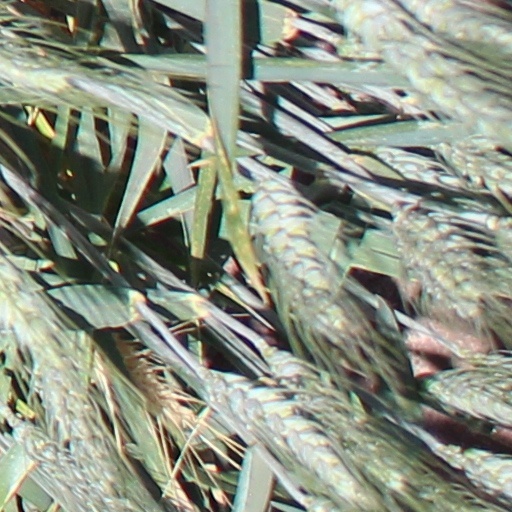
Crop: wheat